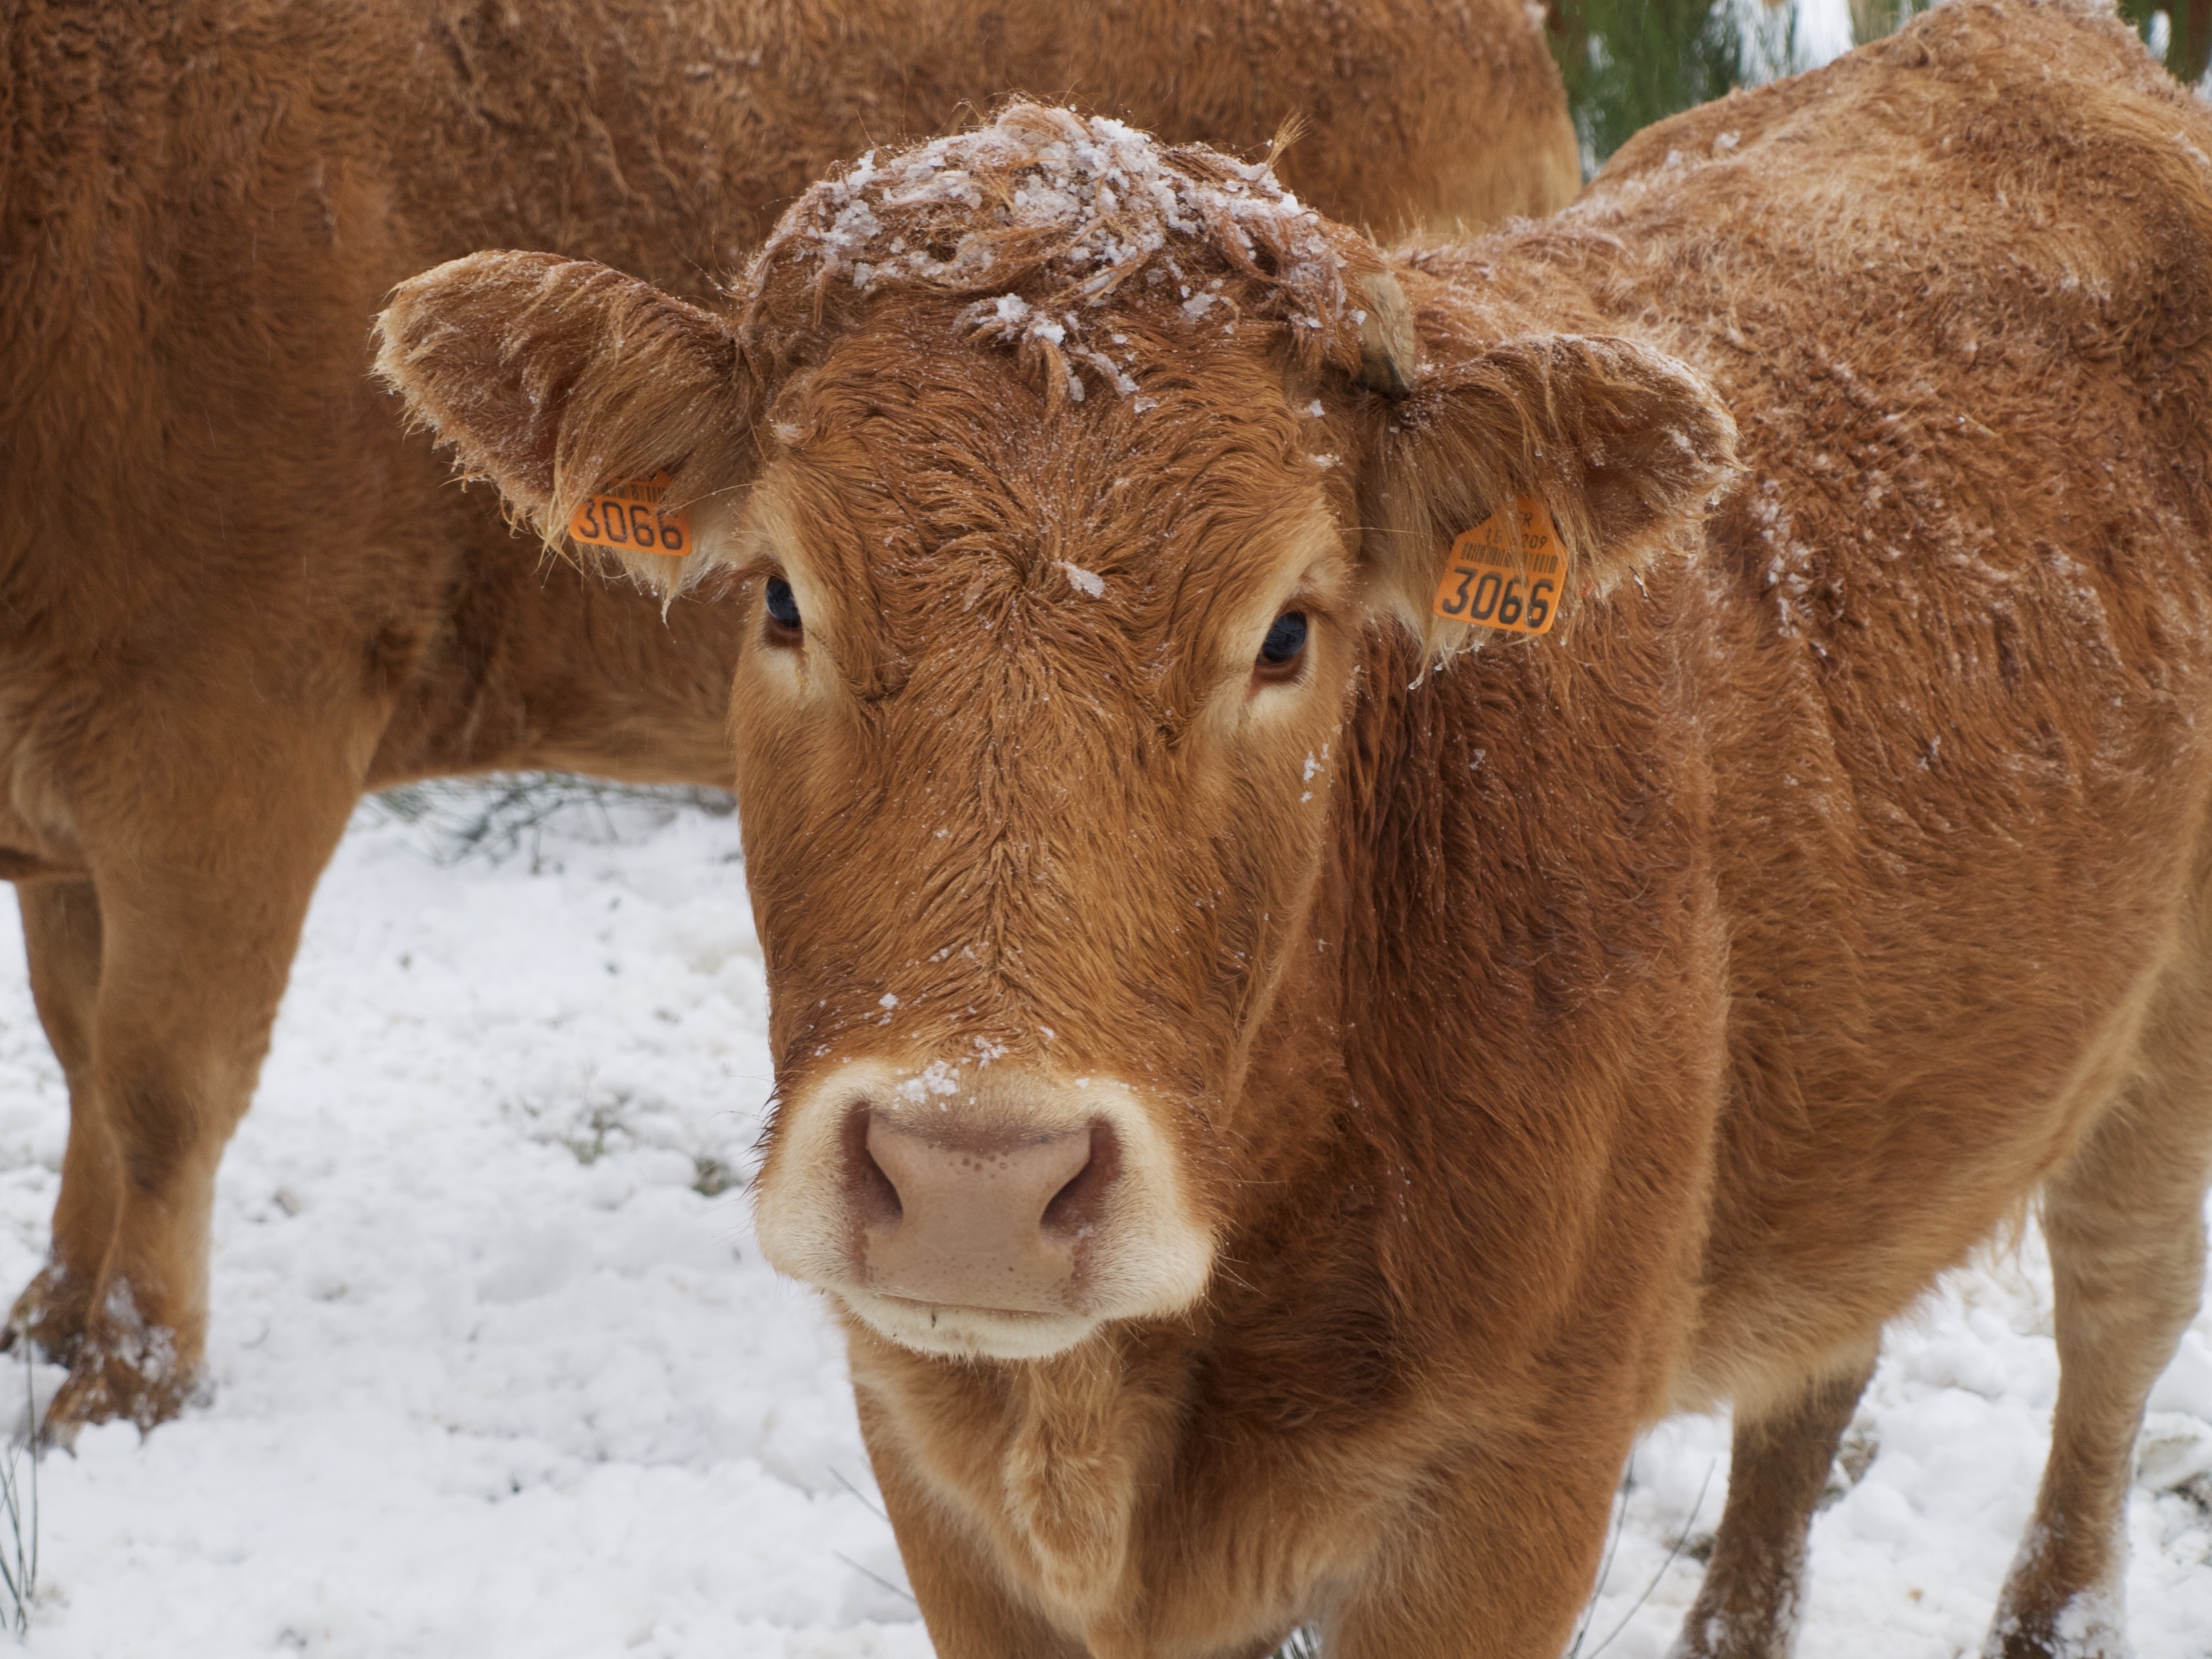
nature, snow, cold, winter, field, wildlife, cow, cattle, pasture, grazing, mammal, agriculture, fauna, calf, bull, animals, vertebrate, cattle like mammal, cow goat family